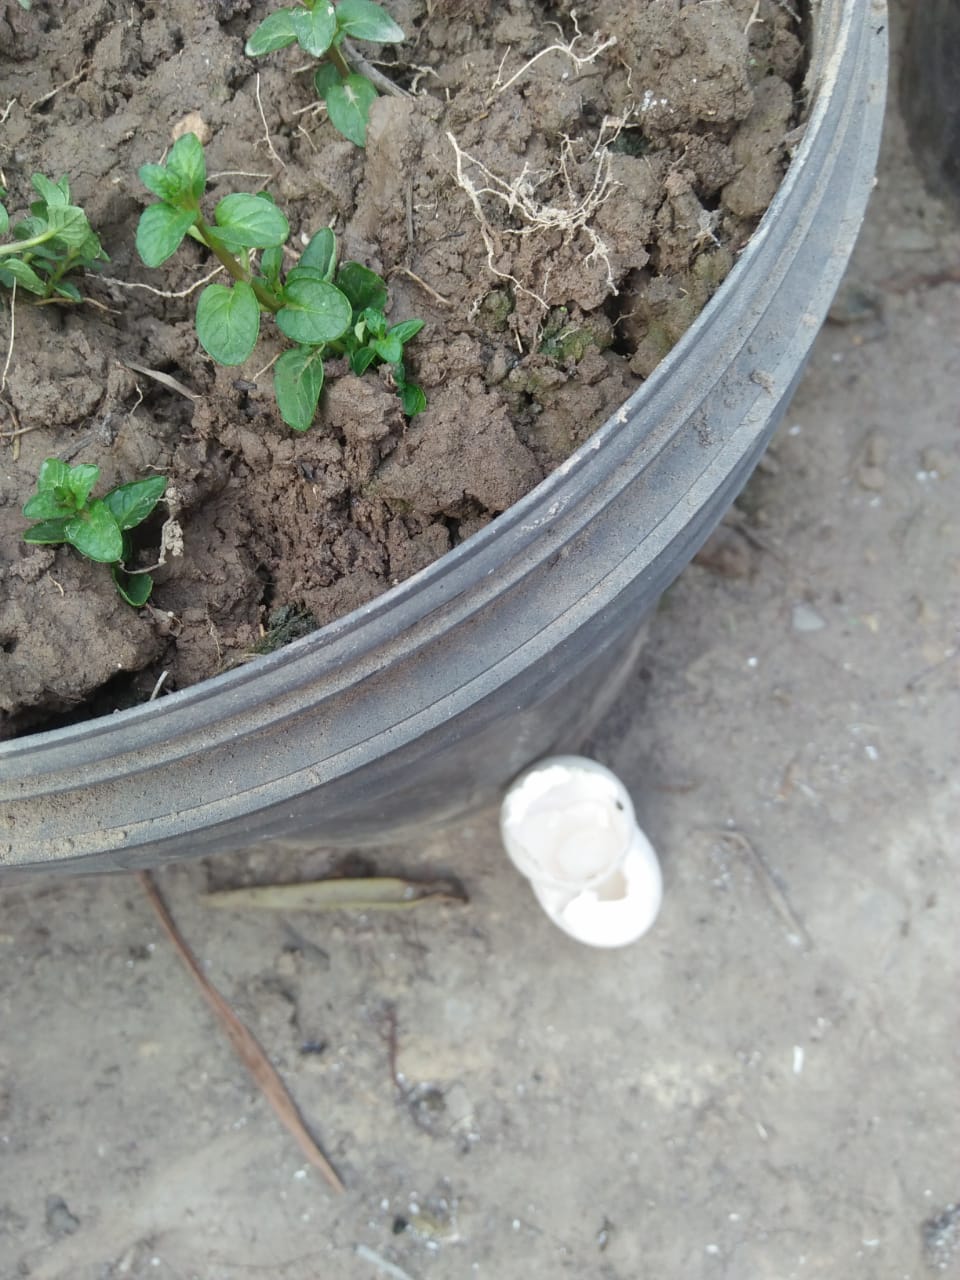
Label: eggshells